Artie Schroeck

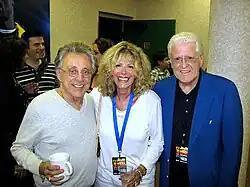
Artie Schroeck (right) with Frankie Valli and Linda November, 2010

In Las Vegas, Schroeck ran into jazz musician Lionel Hampton while they were both in a piano store and they started an impromptu jam session. Hampton immediately invited Schroeck to join his own band, where Schroeck remained for the next two years, before leaving to become a professional music arranger at a recording studio. He worked with Neil Diamond, the Lovin' Spoonful, Paul Anka, and Frankie Valli and the Four Seasons, for whom he arranged "I've Got You Under My Skin" and "Can't Take My Eyes Off You". Schroeck also began writing music at this point in his career, such as 1983's "Here's to the Band" for Frank Sinatra, written with Alfred Nittoli and Sharman Howe.